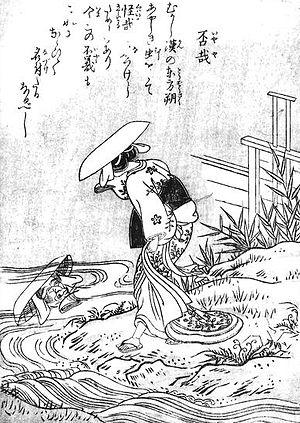
Konjaku hyakki shūi est le troisième livre de l'artiste japonais Toriyama Sekien de la série Gazu Hyakki Yagyō, publié ca. 1781. Ces ouvrages sont des bestiaires surnaturels, collections de fantômes, d'esprits, d'apparitions et de monstres, dont beaucoup proviennent de la littérature, du folklore et d'autres arts japonais. Ces œuvres ont exercé une profonde influence sur l'imagerie yōkai ultérieure au Japon.